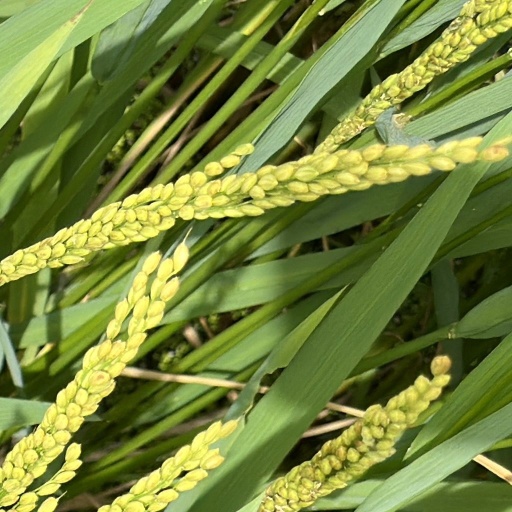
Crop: rice